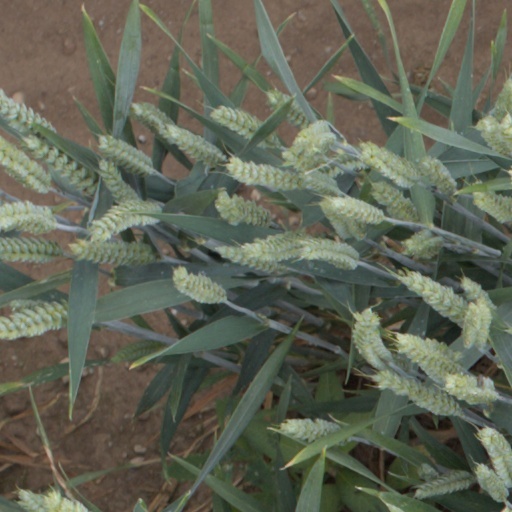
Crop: wheat